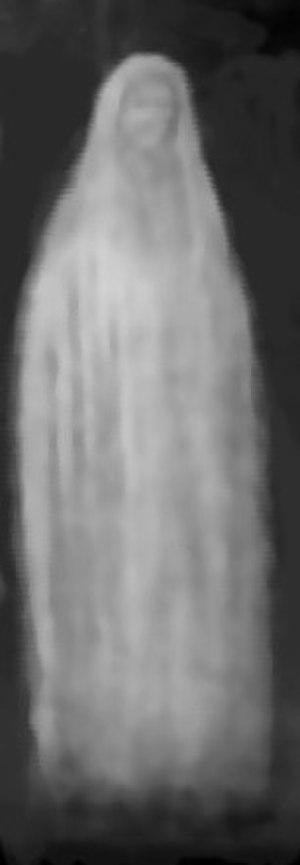
Spectre d'une dame blanche (montage)
La Géante dans la barque de pierre est un conte islandais traditionnel recueilli à Reykjavik par Jón Árnason et figurant dans sa compilation, Íslenzkar þjóðsögur of æfintyri.